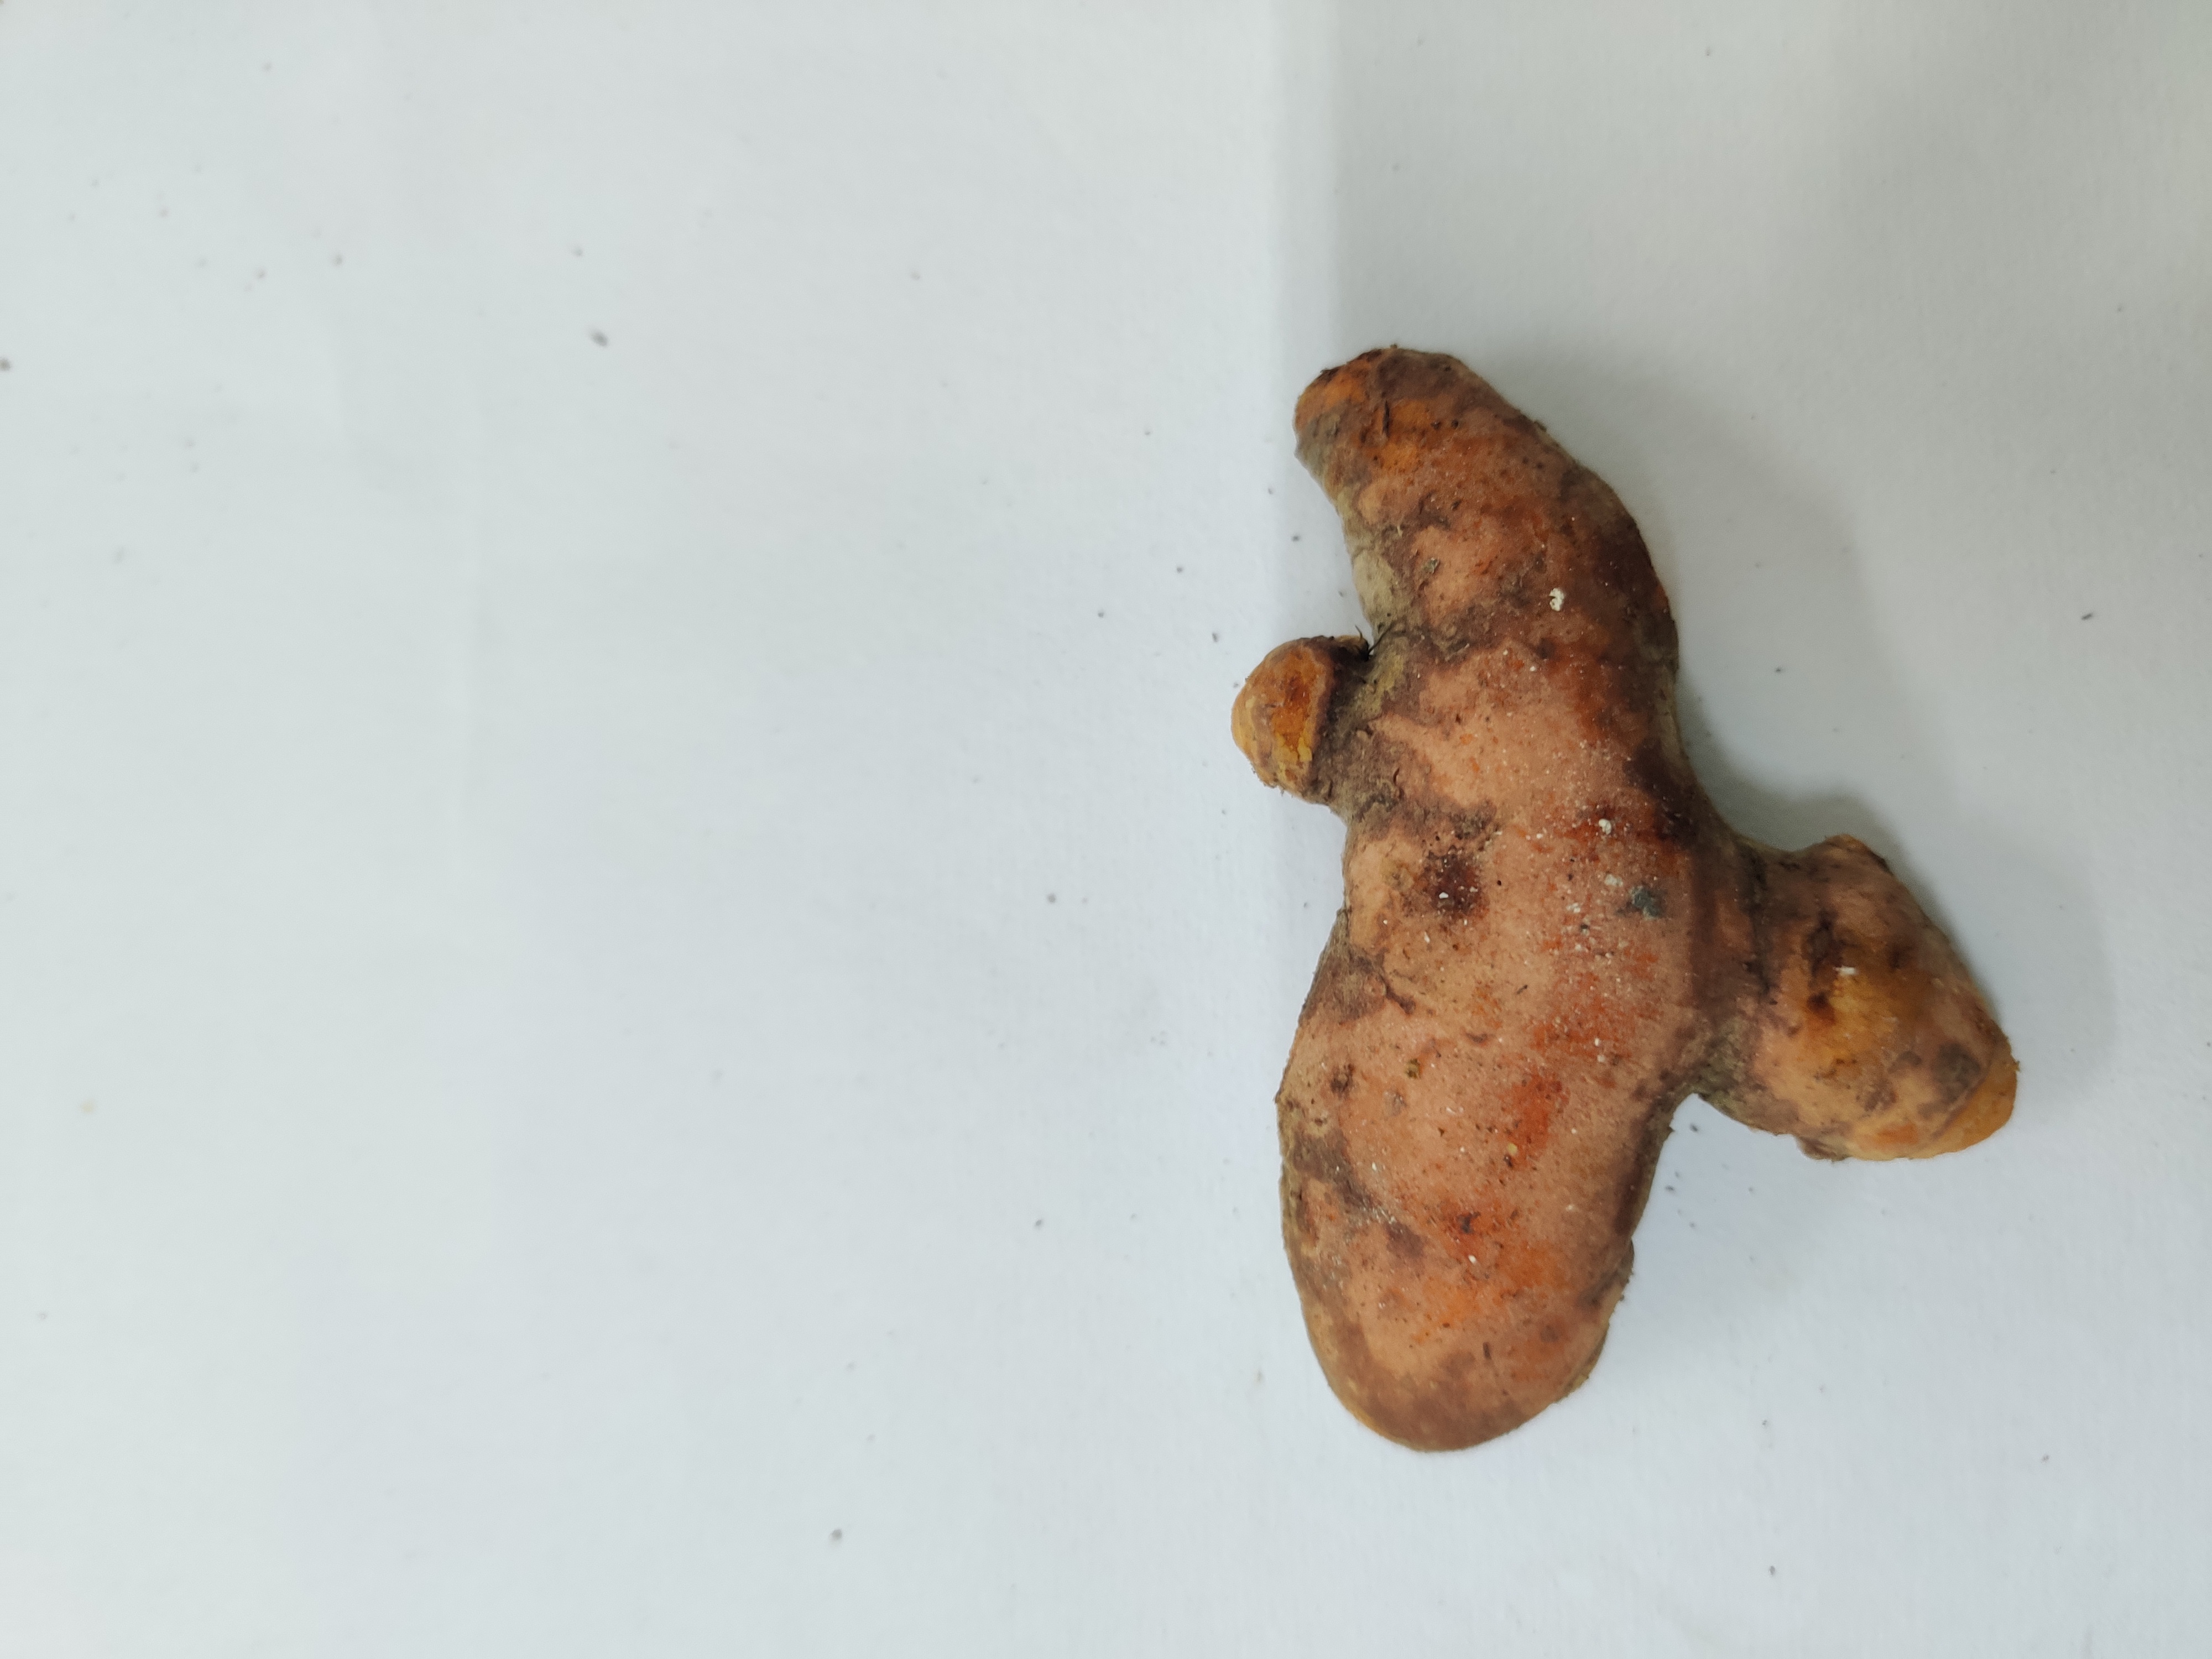
Crop: Turmeric
Condition: Fresh